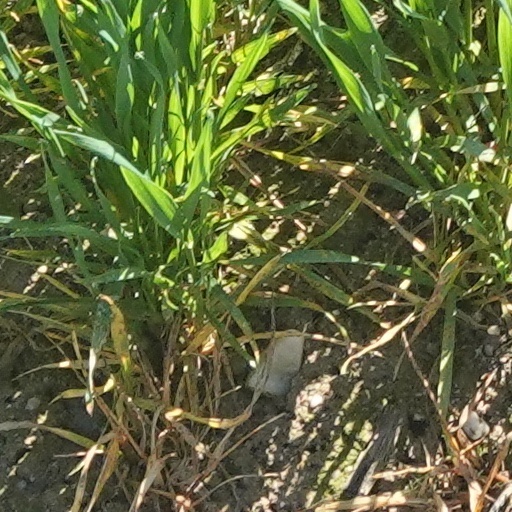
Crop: wheat